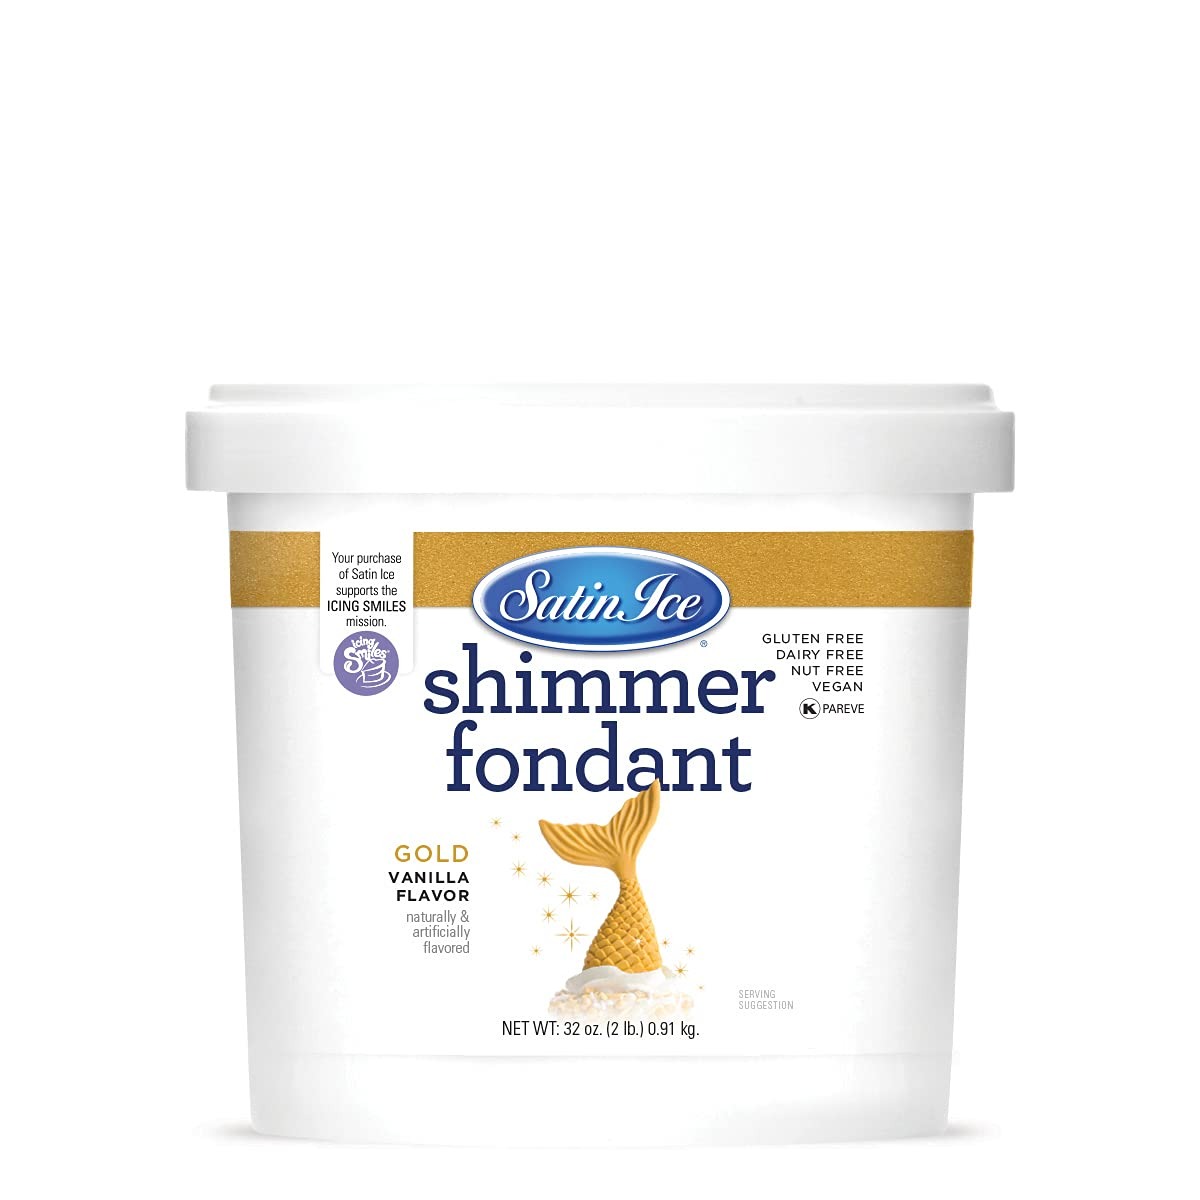
Item Name: Satin Ice Gold Shimmer Fondant With Edible Glitter (2 Pounds, Vanilla) For Cake Decorating
Bullet Point 1: 2 POUND, GOLD SHIMMER FONDANT: Gives your desserts an ultrafine shimmer with satin classic finish
Bullet Point 2: WORKABILITY: The pearlescent pigment creates a slightly different firmness and moisture level than other Satin Ice. See below for recommendations.
Bullet Point 3: USES: Great for use in molds. To cover a cake the paneling technique is recommended
Bullet Point 4: FLAVOR: Our shimmer fondant has a delicious vanilla flavor
Bullet Point 5: NUTRITION: Gluten-Free, Nut-Free, Dairy Free, Vegetarian, Kosher Pareve
Product Description: <b>The Satin Ice Shimmer Collection is premixed with 100% edible ultra-fine glitter to give your fondant work a touch of elegance without the extra time and materials.</b><br><br> <b>Storage:</b> Unused fondant should be resealed quickly and wrapped airtight. Trimmings stored separately. Store at ambient temperature, away from direct light.<br><br> <b>Covering Cakes: </b> Crumb coat cake with buttercream. Knead fondant until pliable. Roll 1/16-1/8” thin on a non-stick surface (e.g. baking mat). Use a very light dusting of cornstarch or shortening if needed to prevent sticking. While using the Paneling technique is suggested, you may also drape the fondant to cover, being cautious to work lightly in order to avoid tearing along the edges. <br><br> <b>Covering Cupcakes: </b> Roll to 1/16-1/8” thin, cut into circles the size of the cupcake. Frost lightly with buttercream and apply fondant to top. <br><br> <b>Covering Cookies: </b> Roll to 1/16-1/8” thin, cut into desired shape. Use 1 oz fondant for every 3 oz or more of cookie.
Value: 32.0
Unit: Ounce

Price: 32.27